Order of the Golden Fleece

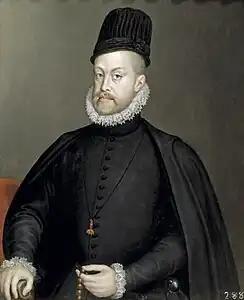
Portrait of Philip II of Spain wearing the Golden Fleece, by Sofonisba Anguissola (1565)

From Emperor Charles V or King Philip II of Spain, the sovereign was on the one hand the head of the Spanish line of the Habsburgs and on the other hand also king of Spain. Charles V was appointed head of the order at the age of 9 and identified himself strongly with this community throughout his life. The ideal of chivalrous and brave living was brought to him by William de Croÿ. When in 1700 Charles II of Spain died childless, both the Habsburgs from the Habsburg lands and the Bourbons, as the new kings of Spain, claimed sovereignty of the order. Both noble houses basically invoked their claims regarding the Spanish crown. The House of Habsburg's claim relied on Article 65 of the Statutes. Holy Roman Emperor Charles VI was able to claim sovereignty of the Netherlands, the Burgundian heartland, during the War of the Spanish Succession and thus he could celebrate the order's festival in Vienna in 1713. As with Maximilian I or Charles V, the order was again closely associated with the Holy Roman Empire.